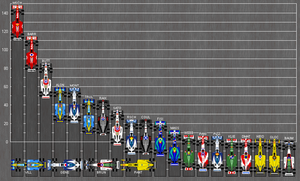
Le Championnat du monde de Formule 1 2004 couronne, une nouvelle fois le duo Schumacher-Ferrari. Jamais un pilote et son écurie n'ont autant dominé un championnat.